Udo Walz

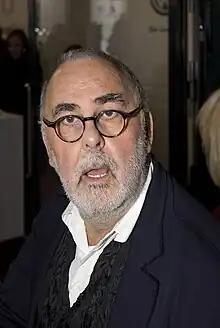
Walz at the Berlinale in 2008

Udo Walz (28 July 1944 – 20 November 2020) was a German celebrity hairdresser. Considered the first German celebrity hairdresser, his clientele included politicians Gerhard Schröder and Angela Merkel, Red Army Faction cofounder Ulrike Meinhof, and international celebrities such as Julia Roberts. Walz promoted discretion with his celebrity clients, once saying "My motto has always been not to ask anyone who they are and what they do for a living."